Iran–Turkmenistan relations

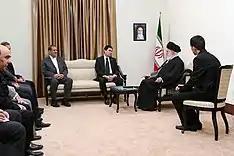
Iran's Supreme Leader Ali Khamenei in a meeting with visiting Turkmen President Gurbanguly Berdimuhamedow, 2015.

Iran has the largest volume of trade exchange with Turkmenistan after Russia. The Tajan-Mashhad-Sarakhs railroad, the $139 million Korpeje-Kurt Kui gas pipeline in western Turkmenistan and the $167 million Dousti ('Friendship' in Persian) Dam in the south of the country were built through a joint venture. Balkanabad-Aliabad power transfer line and several other projects such as the program of fiber-optic communications development, construction of bunkers and other objects in Merve and a refinery in Turkmenbashi, construction of liquefied gas terminals, highways are instances of growing bilateral relations. In 2009 about 100 industrial projects have been built or are being built in Turkmenistan with Iranian help.